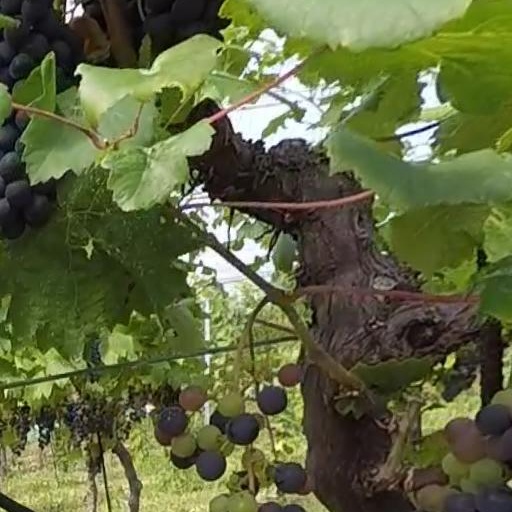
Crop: grape